Ricky Stenhouse Jr.

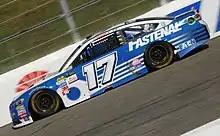
Stenhouse racing at New Hampshire Motor Speedway in 2017

Stenhouse got off to a better start in 2016 than 2015 including a Top 10 run in Atlanta. He got his next Top 10 at Fontana, in 2015 It took 29 races to get two Top 10s in the year, it took five in 2016. On March 1, his team announced that Sunny D would be his sponsor in select Cup and Xfinity Series races. On August 21, 2016, Stenhouse recorded a then-career-best second-place finish in the Bass Pro Shops NRA Night Race at Bristol Motor Speedway.